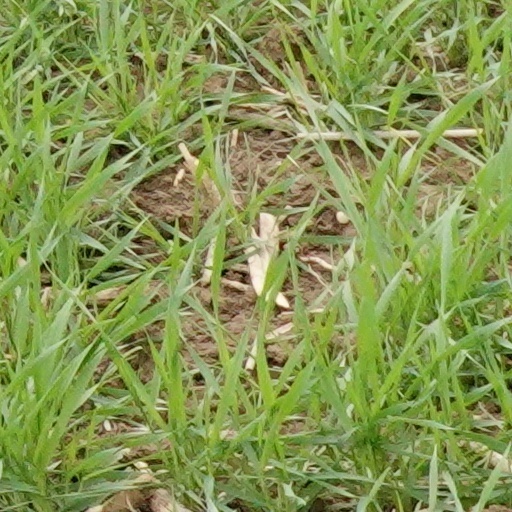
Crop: wheat